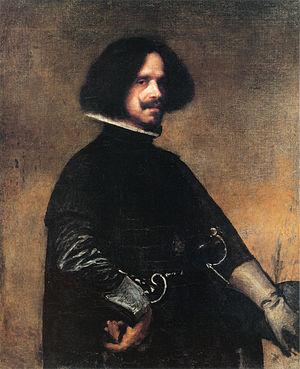
L'Autoportrait en buste du musée des beaux-arts de Valence est une huile sur toile de Velázquez peinte vers 1640 et qui est, avec Les Ménines un des seuls autoportrait du peintre qui soit conservé. Il appartient à l'Académie royale des beaux-arts de San Carlos Valence depuis 1835 lorsqu'il fut légué par Francisco Martínez Blanch. Il se trouve actuellement en dépôt au musée avec le reste de cette collection.